Yugoslav colonization of Kosovo

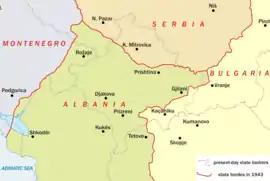
Kosovo in 1941

In 1935, a document outlined methods the government planned to undertake toward expelling Albanians from Yugoslavia that differed from measures such as violence and eviction through force between 1912 and 1915.